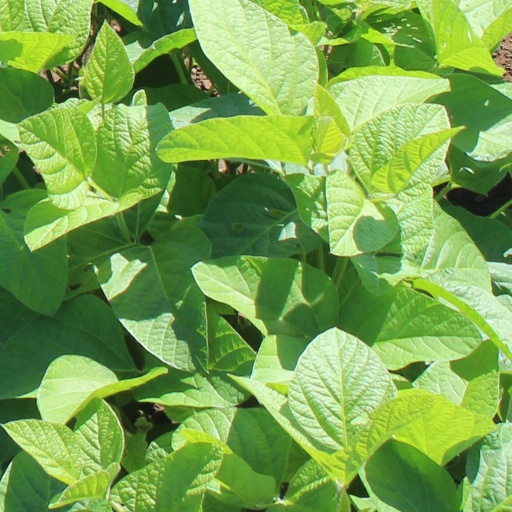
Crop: soybean